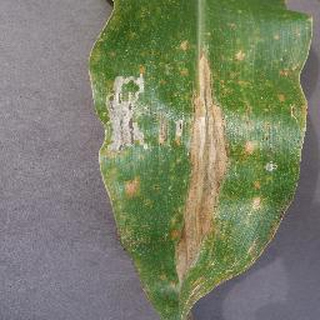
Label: corn_northern_leaf_blight